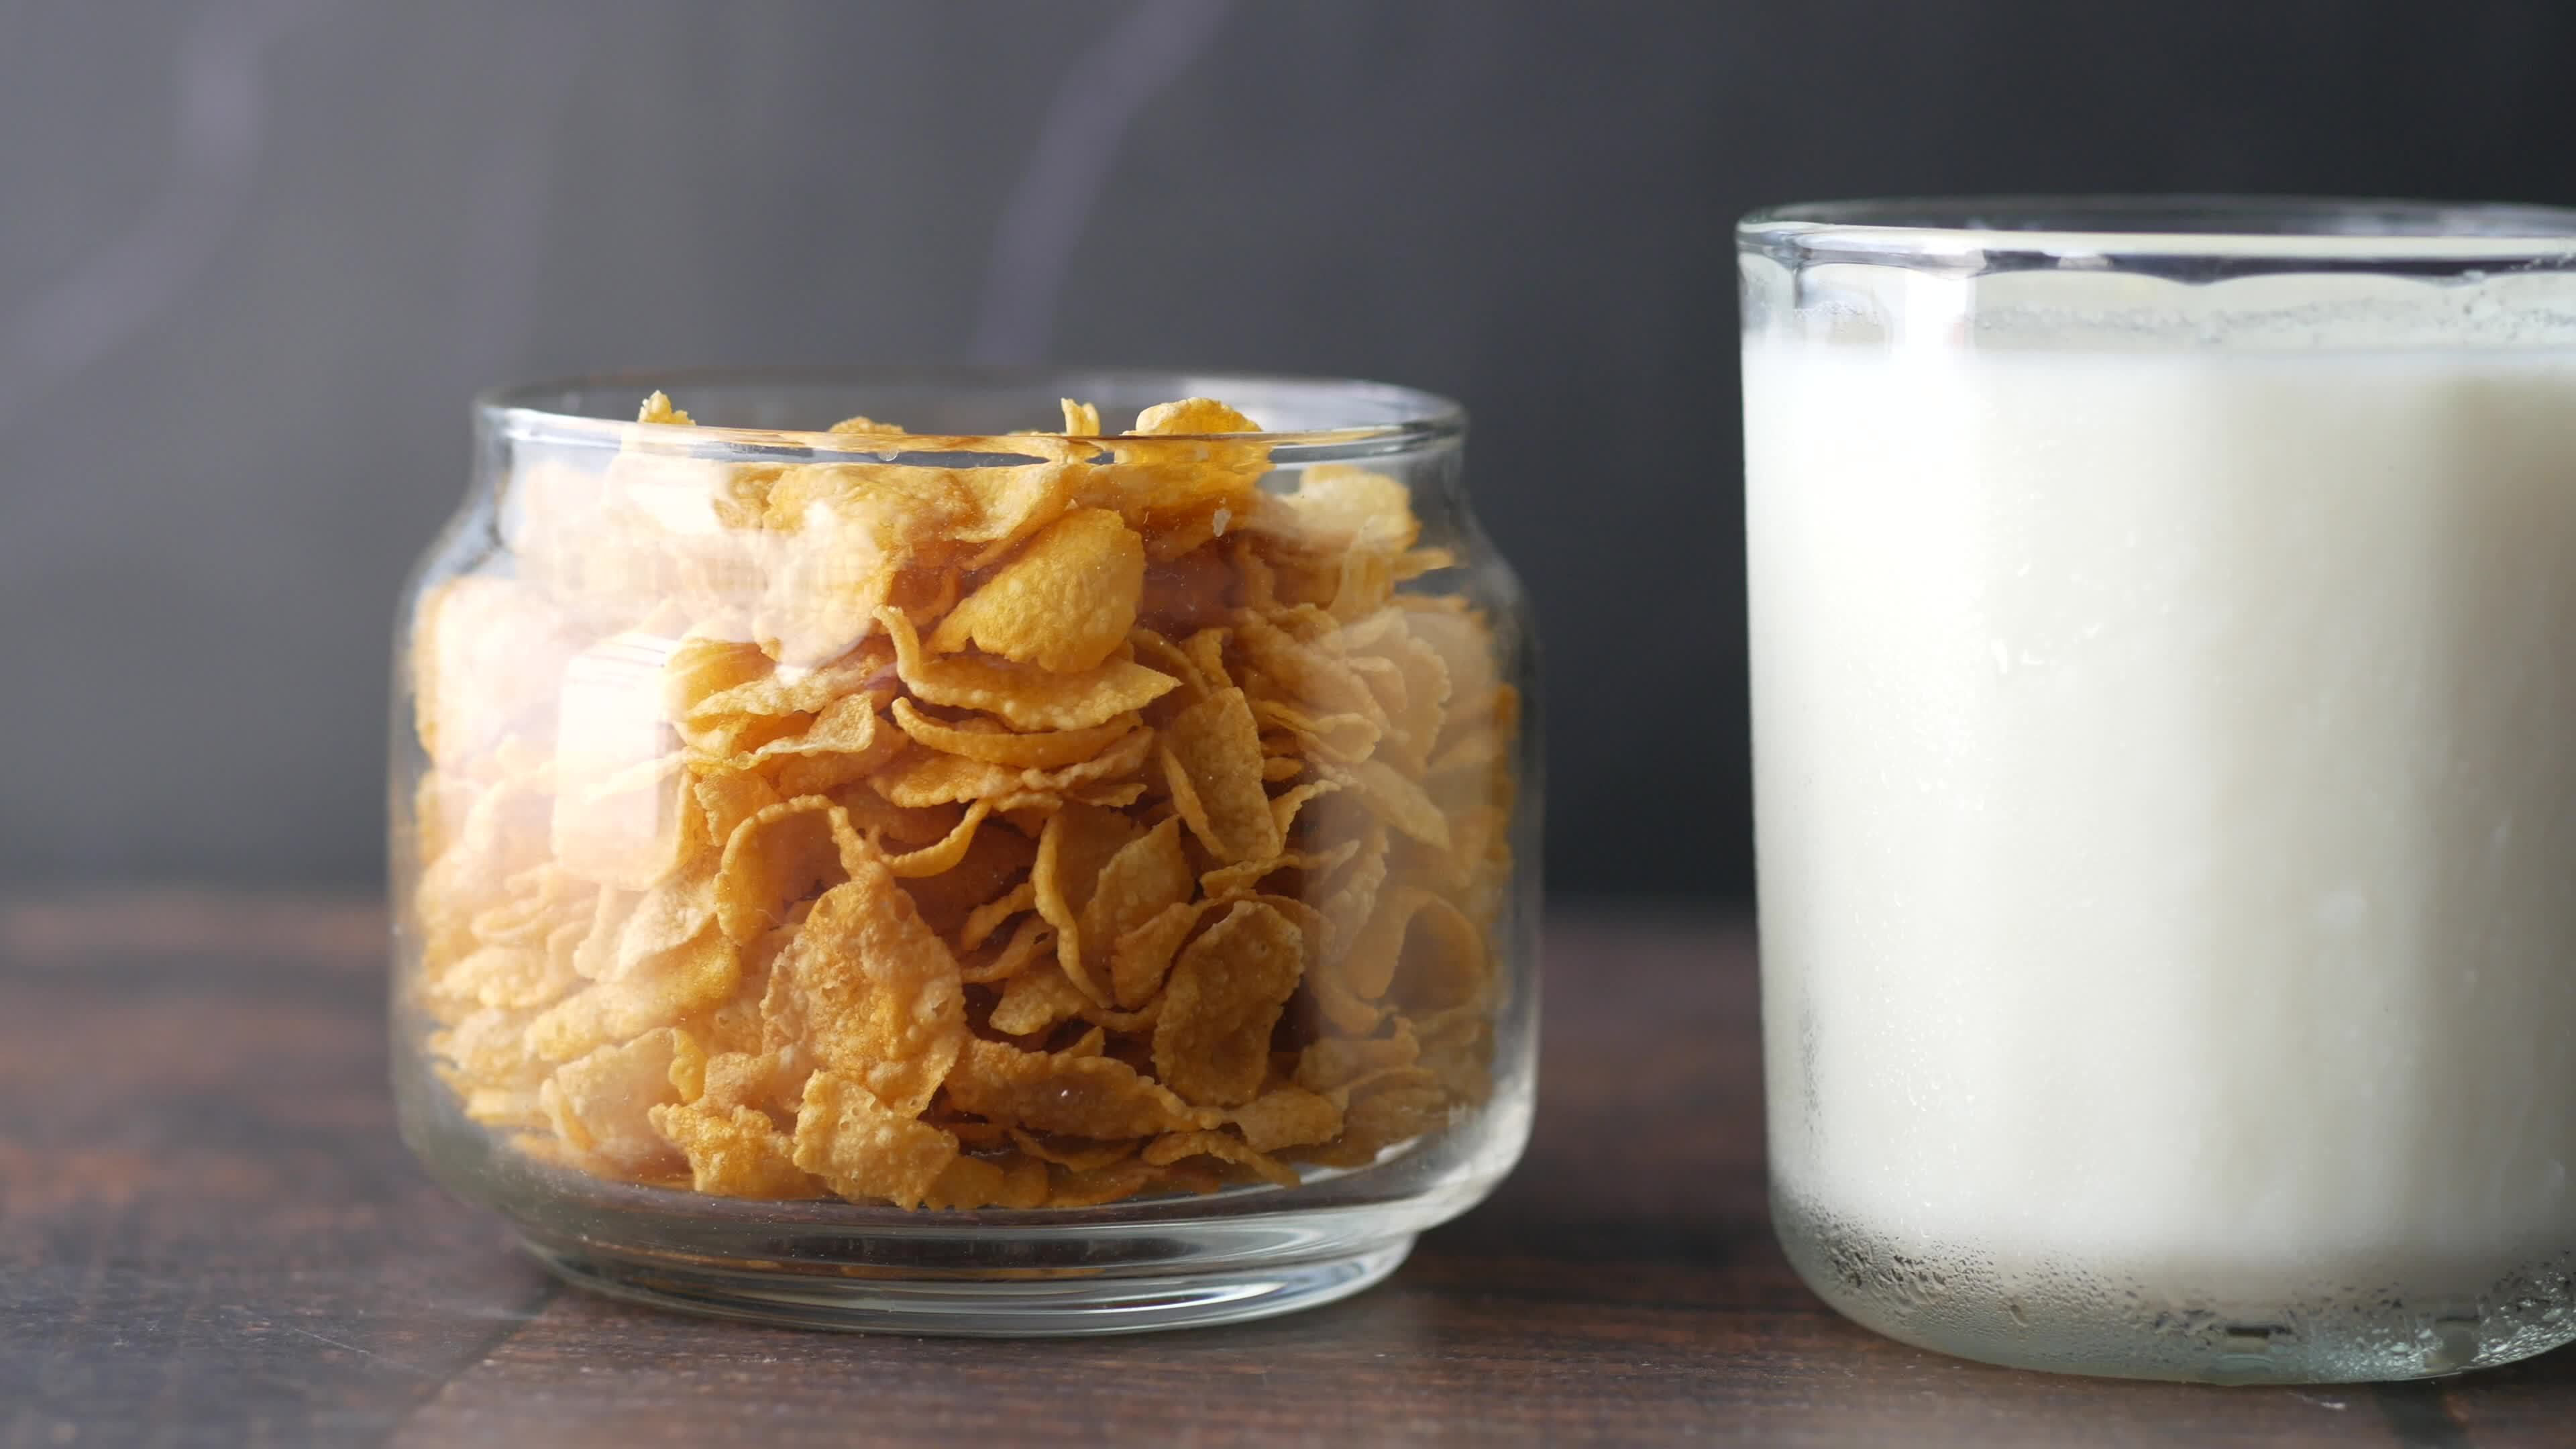
Adjective: flakier